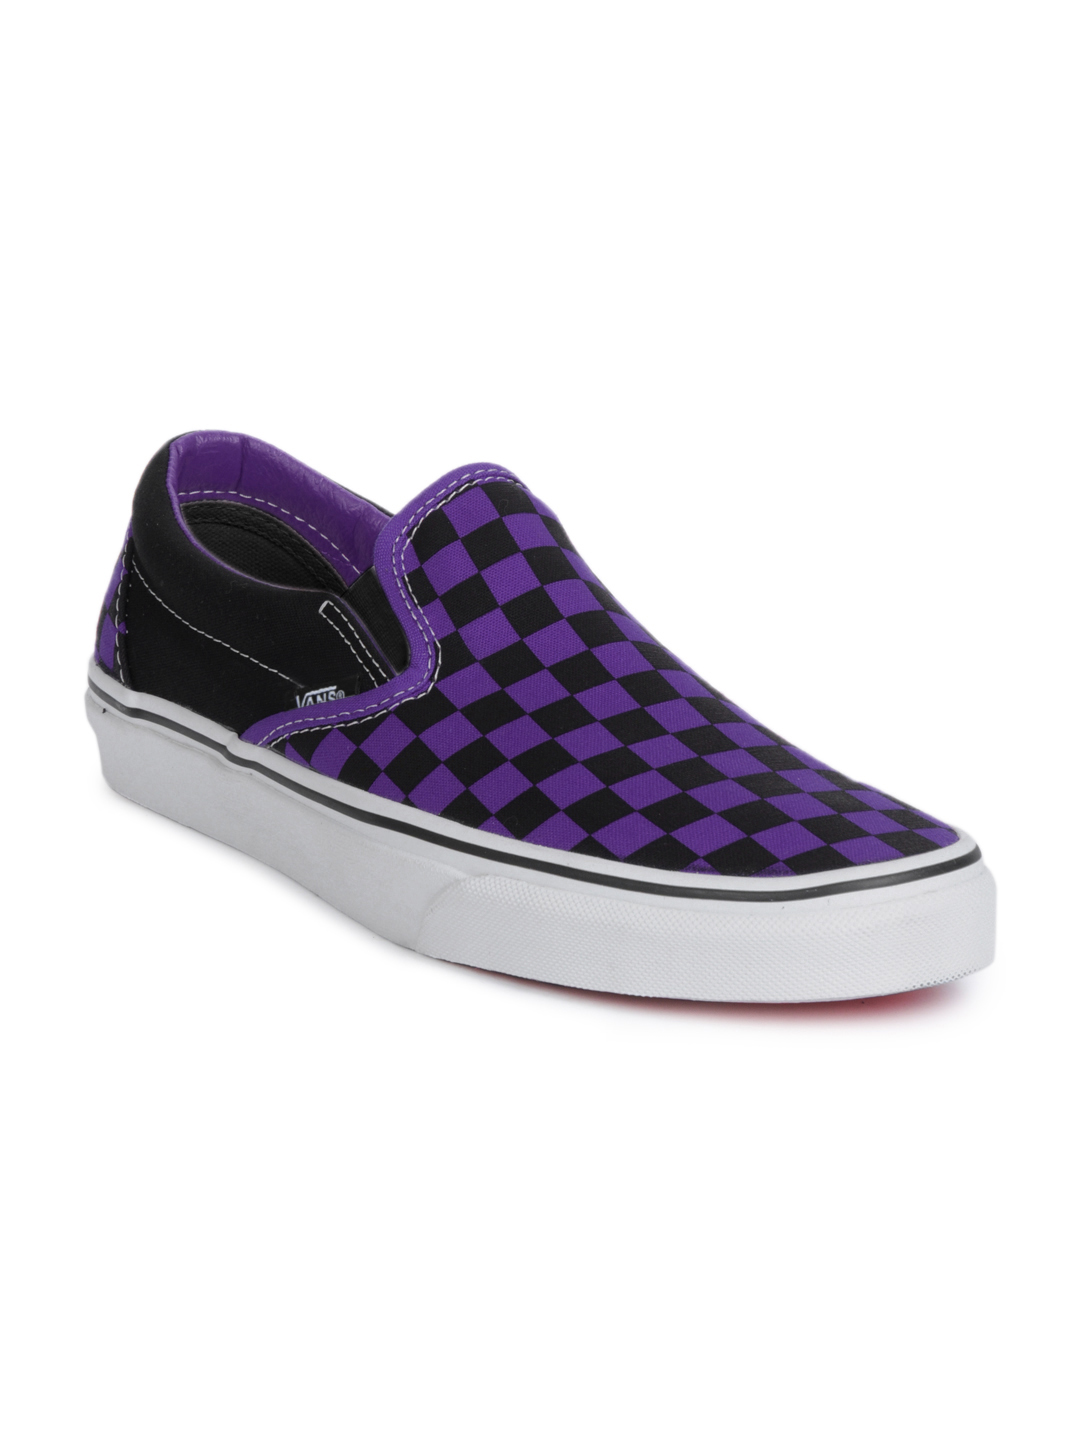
Vans Men Classic Slip-On Purple & Black Shoes
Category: Footwear / Shoes / Casual Shoes
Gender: Men
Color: Purple
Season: Summer 2012
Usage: Casual